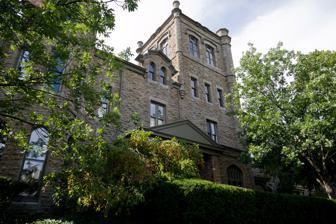
Building: Sacred Heart Academy (Cincinnati, Ohio)
Country: United States of America
Year built: 1868
United States historic place Sacred Heart Academy U.S. National Register of Historic Places Tower at the academy Show map of Ohio Show map of the United States Location 525 Lafayette St., Cincinnati , Ohio Coordinates 39°9′11″N 84°31′38″W / 39.15306°N 84.52722°W / 39.15306; -84.52722 Area 3 acres (1.2 ha) Built 1868 ( 1868 ) Architect Samuel Hannaford Architectural style English medieval castle MPS Samuel Hannaford and Sons TR in Hamilton County NRHP reference No. 73001467 Added to NRHP April 11, 1973 Sacred Heart Academy is a historic former residence and school in the city of Cincinnati , Ohio , United States .  Built as the home of a wealthy man, it was the location of a Catholic school for most of its history.  As a work of a regionally prominent architect, it has been named a historic site . History English immigrant Samuel Hannaford began his Cincinnati architectural practice in 1858 in partnership with Edwin Anderson.  This partnership endured until 1870, shortly after Sacred Heart Academy was constructed in 1868. The building was originally a massive house; its first resident, William C. Neff, desired that his home be patterned after the English Kenilworth Castle . Neff's house was one of numerous residences that Hannaford designed for Cincinnati's wealthy, although it predates most others; Hannaford became prominent in Cincinnati and the surrounding region only after designing Music Hall near downtown in 1877, and the Gilded Age at the end of the nineteenth century saw numerous Hannaford houses being constructed in prestigious neighborhoods such as Walnut Hills and Avondale . Neff only lived in his great house for a few years; in 1876, it was acquired by the Academy of the Sacred Heart, which needed to leave its previous location on Grandin Road.  The Academy used the property for nearly a century until closing entirely in 1970, but it had remained active among Catholic schools until shortly before the end; in the late 1960s, it became a founding member of the Girls Greater Cincinnati League. During its decades in the building, the school arranged for the construction of multiple additions to the original structure. Architecture Built primarily of stone, the Academy features ashlar walls with a rough appearance.  Most parts of the building are two or three stories tall, although the intended English castle appearance is responsible for the presence of a four-story tower.  Visitors enter through a portico dominated by pointed arches : both the main entrance and the sidelights employ the design, as does a window placed under the main part of the tower. Such windows, emblematic of the Gothic Revival style, were also used for later construction; they form a crucial component of an attached chapel built during the school's occupation of the building. Inside, hand-carven wood panelling is exceptionally extensive: the Swiss woodworkers whom Neff hired for the purpose required two full years of work to complete the carvings. Historic site In 1973, the academy was listed on the National Register of Historic Places , qualifying because of its historically significant architecture.  Seven years later, it was included in a multiple property submission of fifty-five Hannaford-designed buildings in Hamilton County ; its previous National Register status, along with that of sixteen others in the submission, was a significant component of the rationale for granting National Register status to the remaining thirty-eight buildings. References